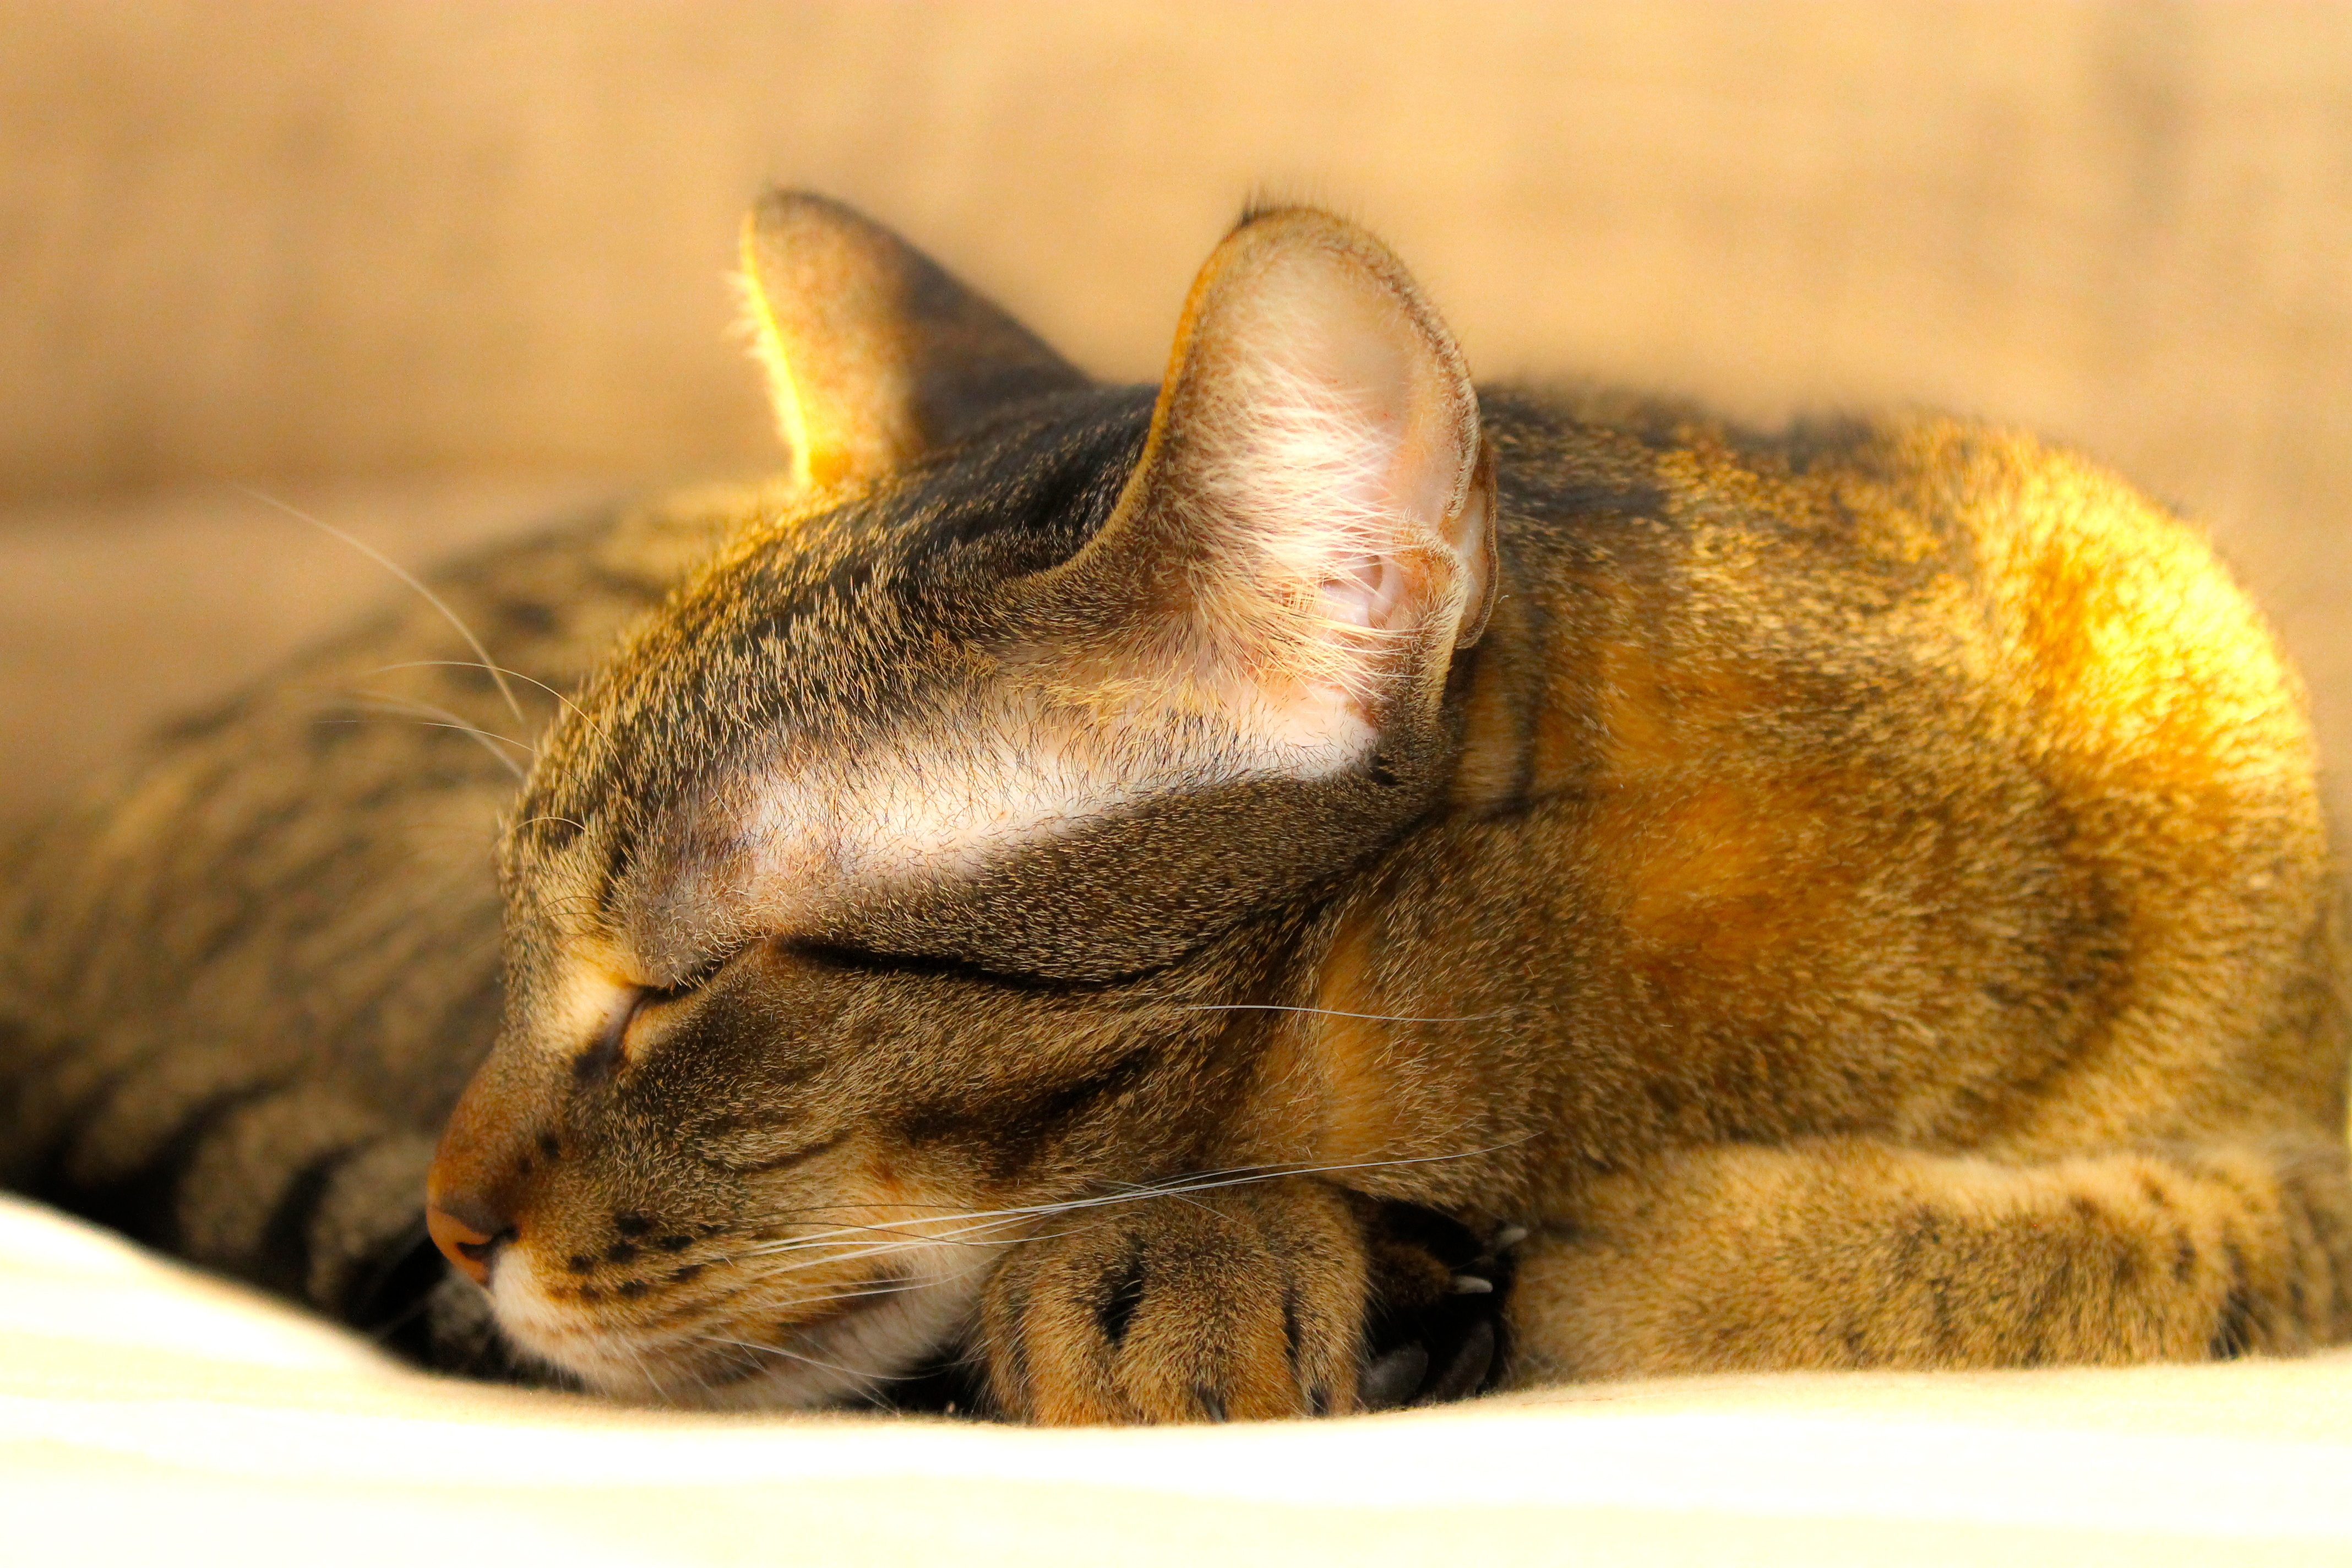
animal, cute, relax, kitten, cat, peaceful, tabby, mammal, rest, fauna, close up, pets, nose, whiskers, sleep, background, snout, vertebrate, wallpaper, domestic cat, macro photography, tabby cat, bengal, sleeping cat, my favorite, small to medium sized cats, cat like mammal